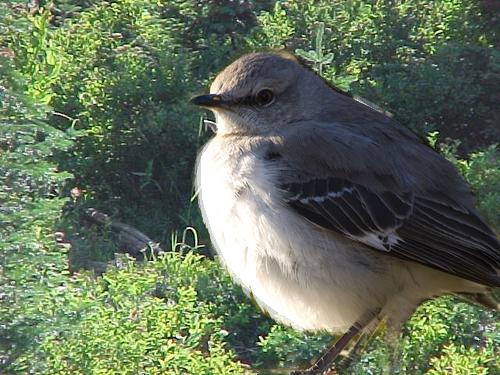
Bird species: Mockingbird
Bird type: landbird
Background: land